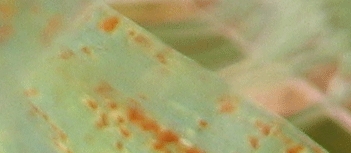
Label: Wheat___Brown_Rust